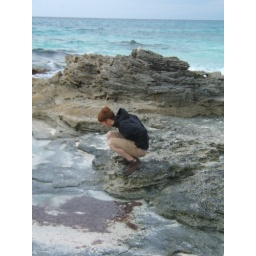
Ben checking out the rocks on the beach in front of Nipper's